Baron Gladwyn

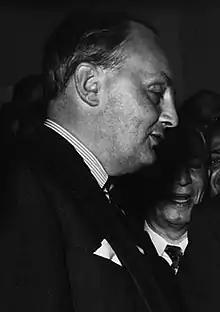
Gladwyn with Iranian Prime Minister, Mohammad Mossadegh

Baron Gladwyn, of Bramfield in the County of Suffolk, was a title in the Peerage of the United Kingdom. It was created in 1960 for the prominent civil servant and diplomat Gladwyn Jebb. He was Acting Secretary-General of the United Nations from 1945 to 1946 and British Ambassador to France between 1954 and 1960.